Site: brandenburg
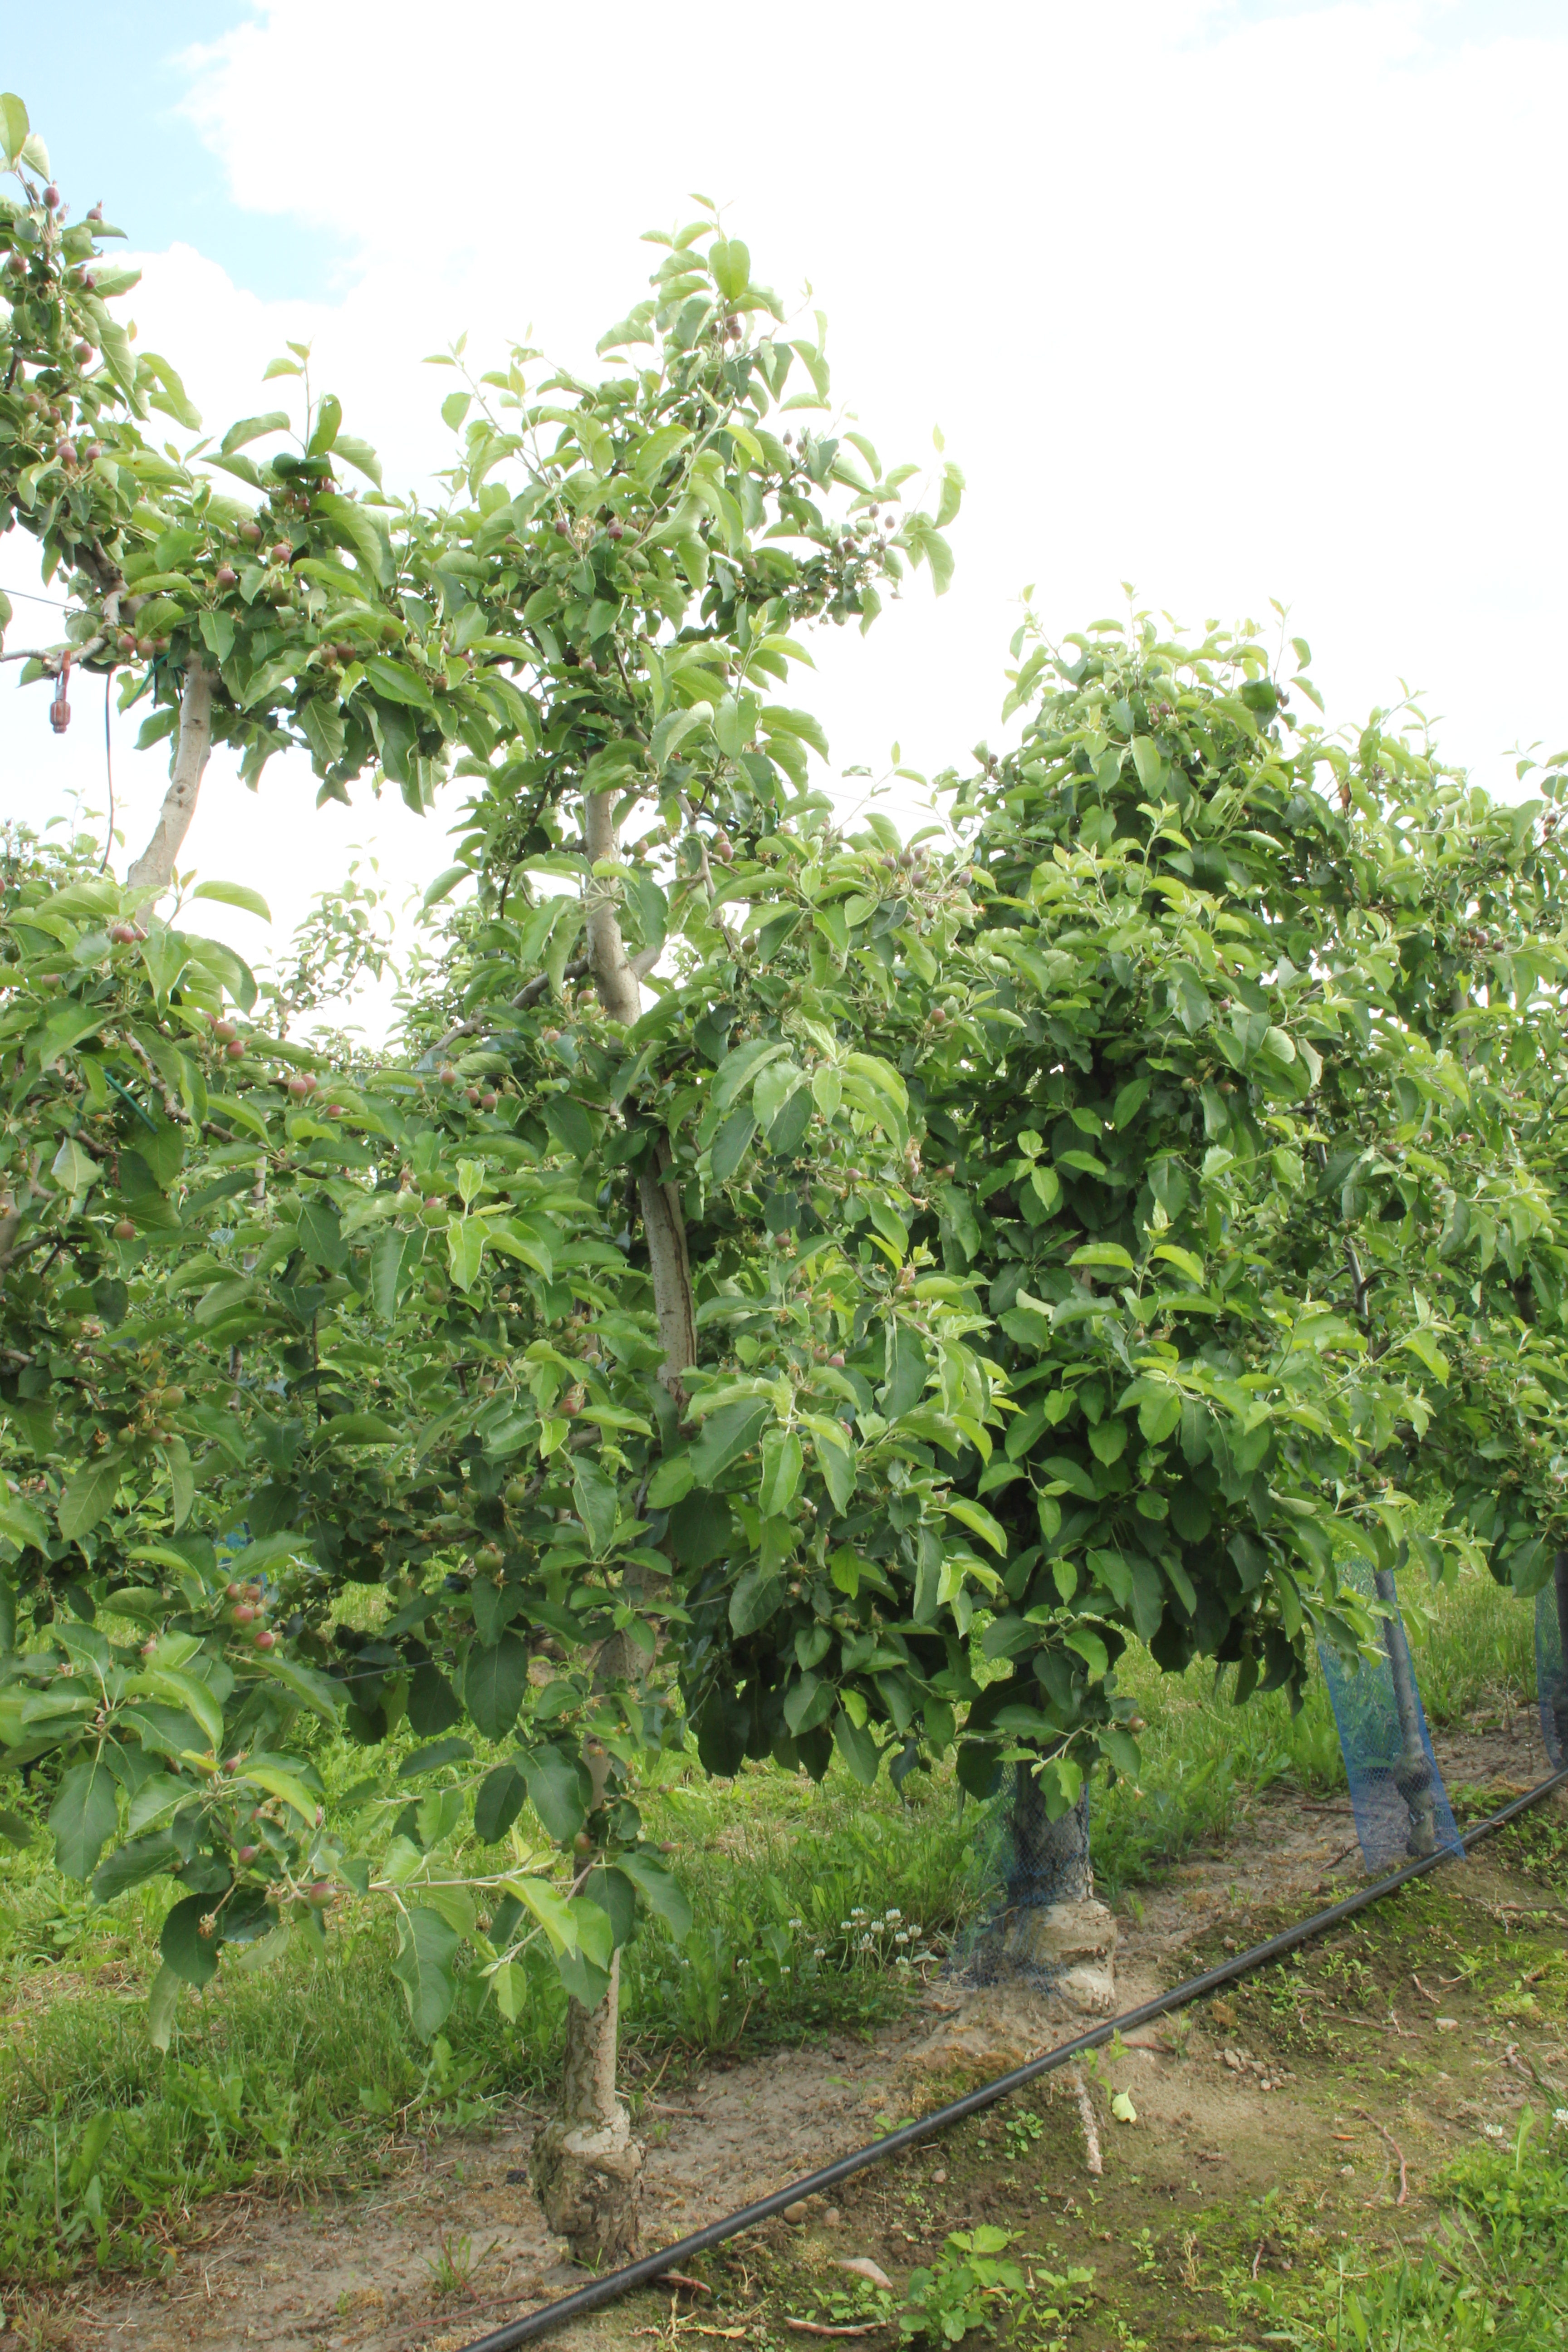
Growth stage (BBCH 72): Development of fruit